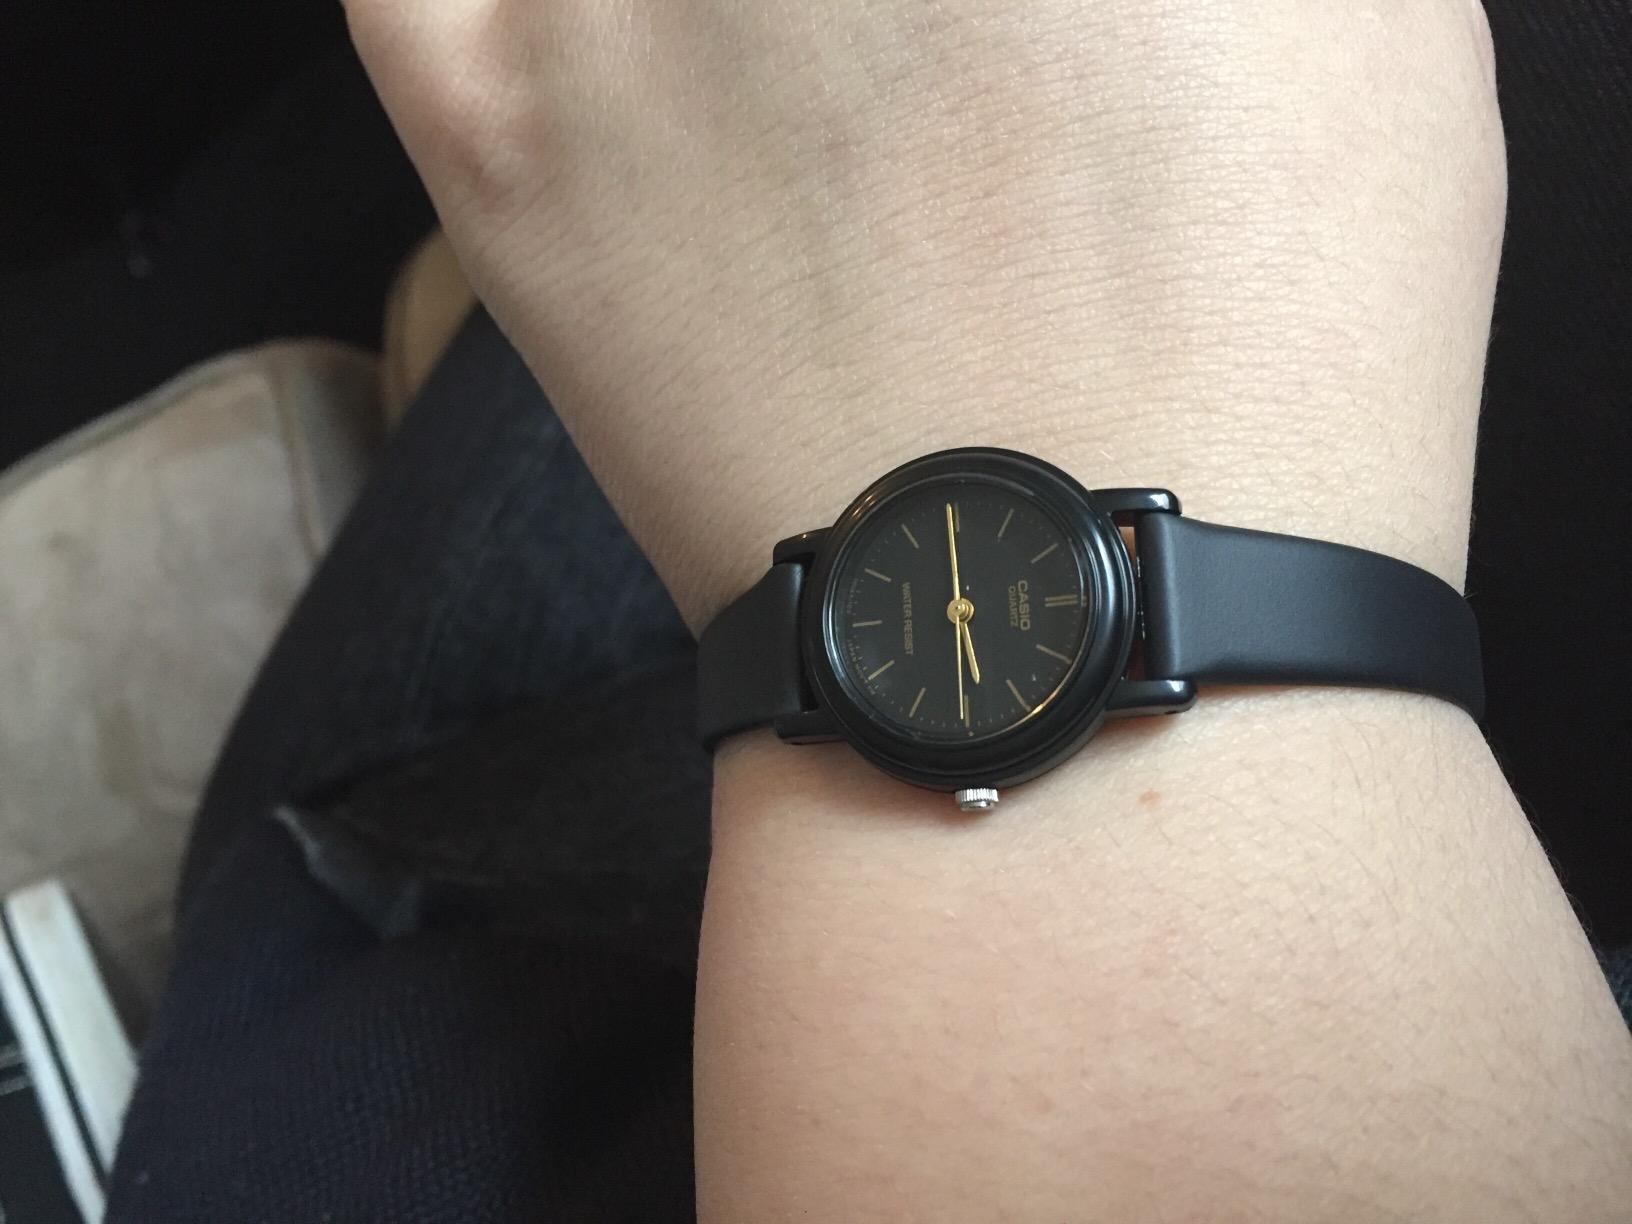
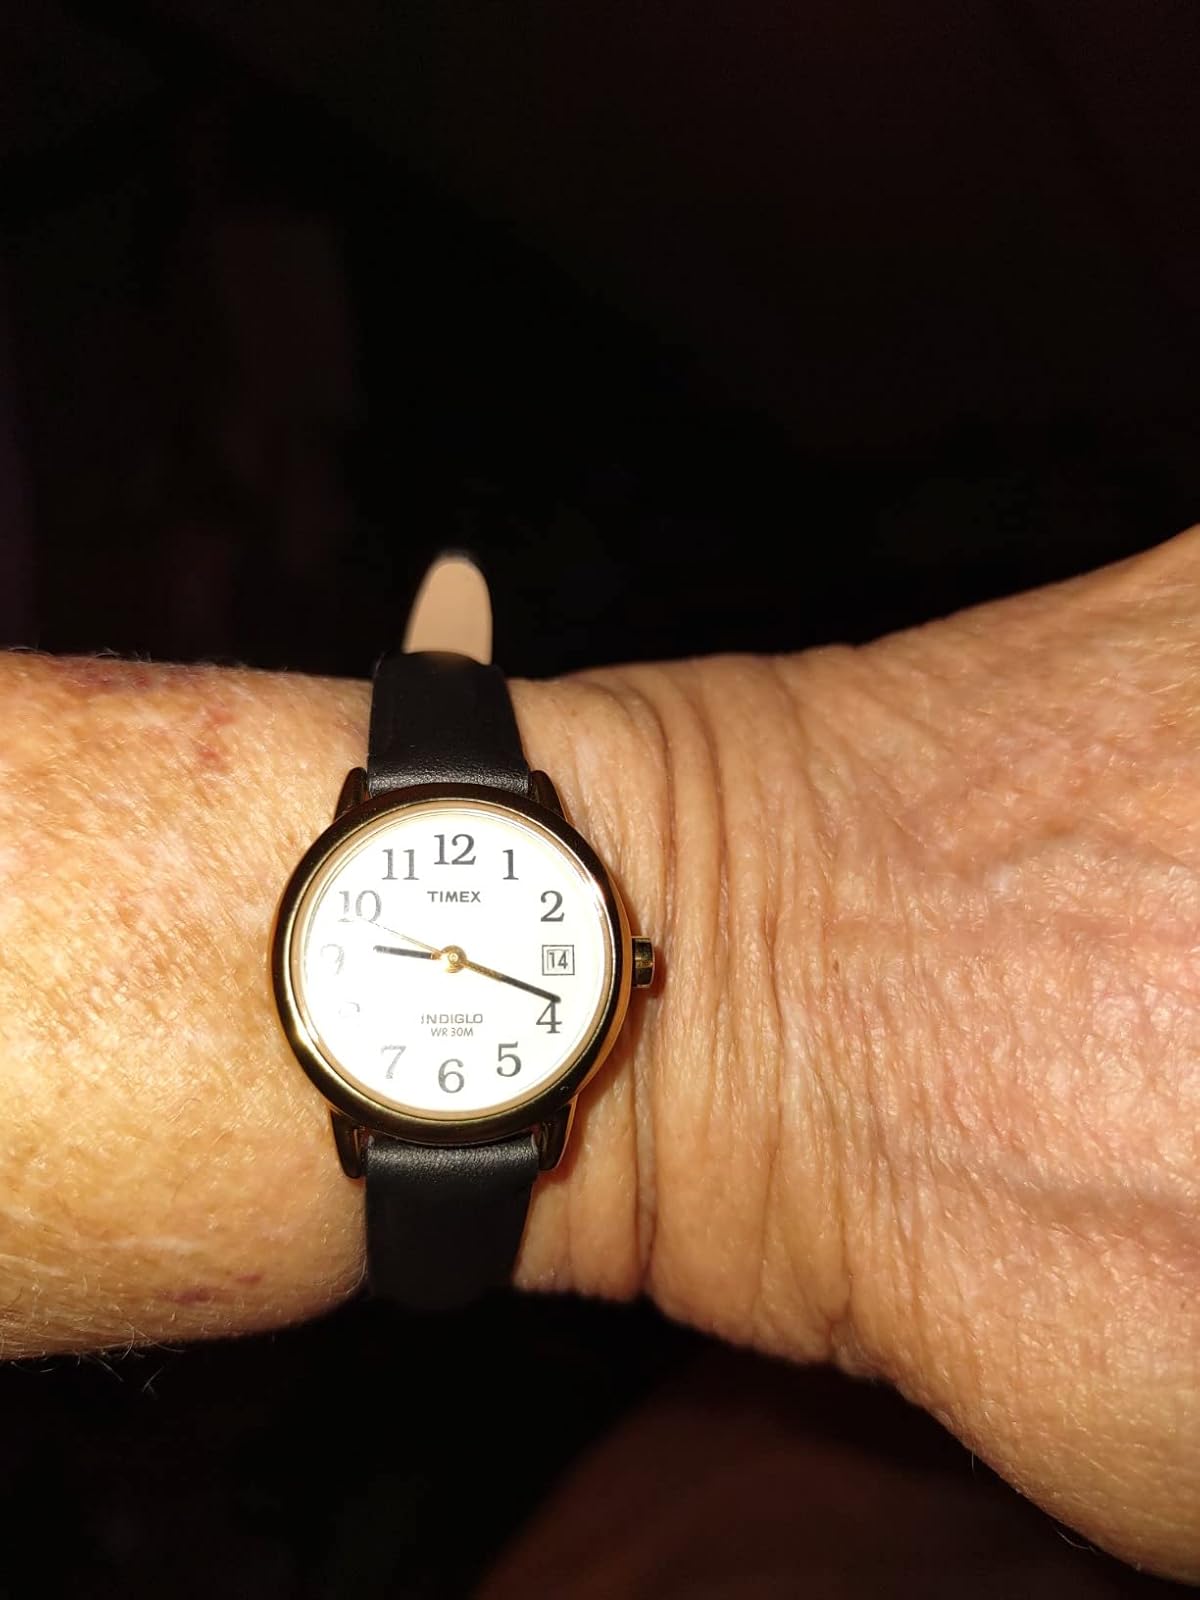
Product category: accessories_watch
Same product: no